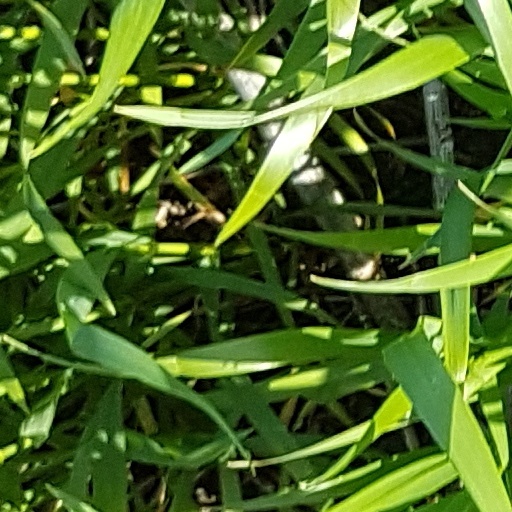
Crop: wheat